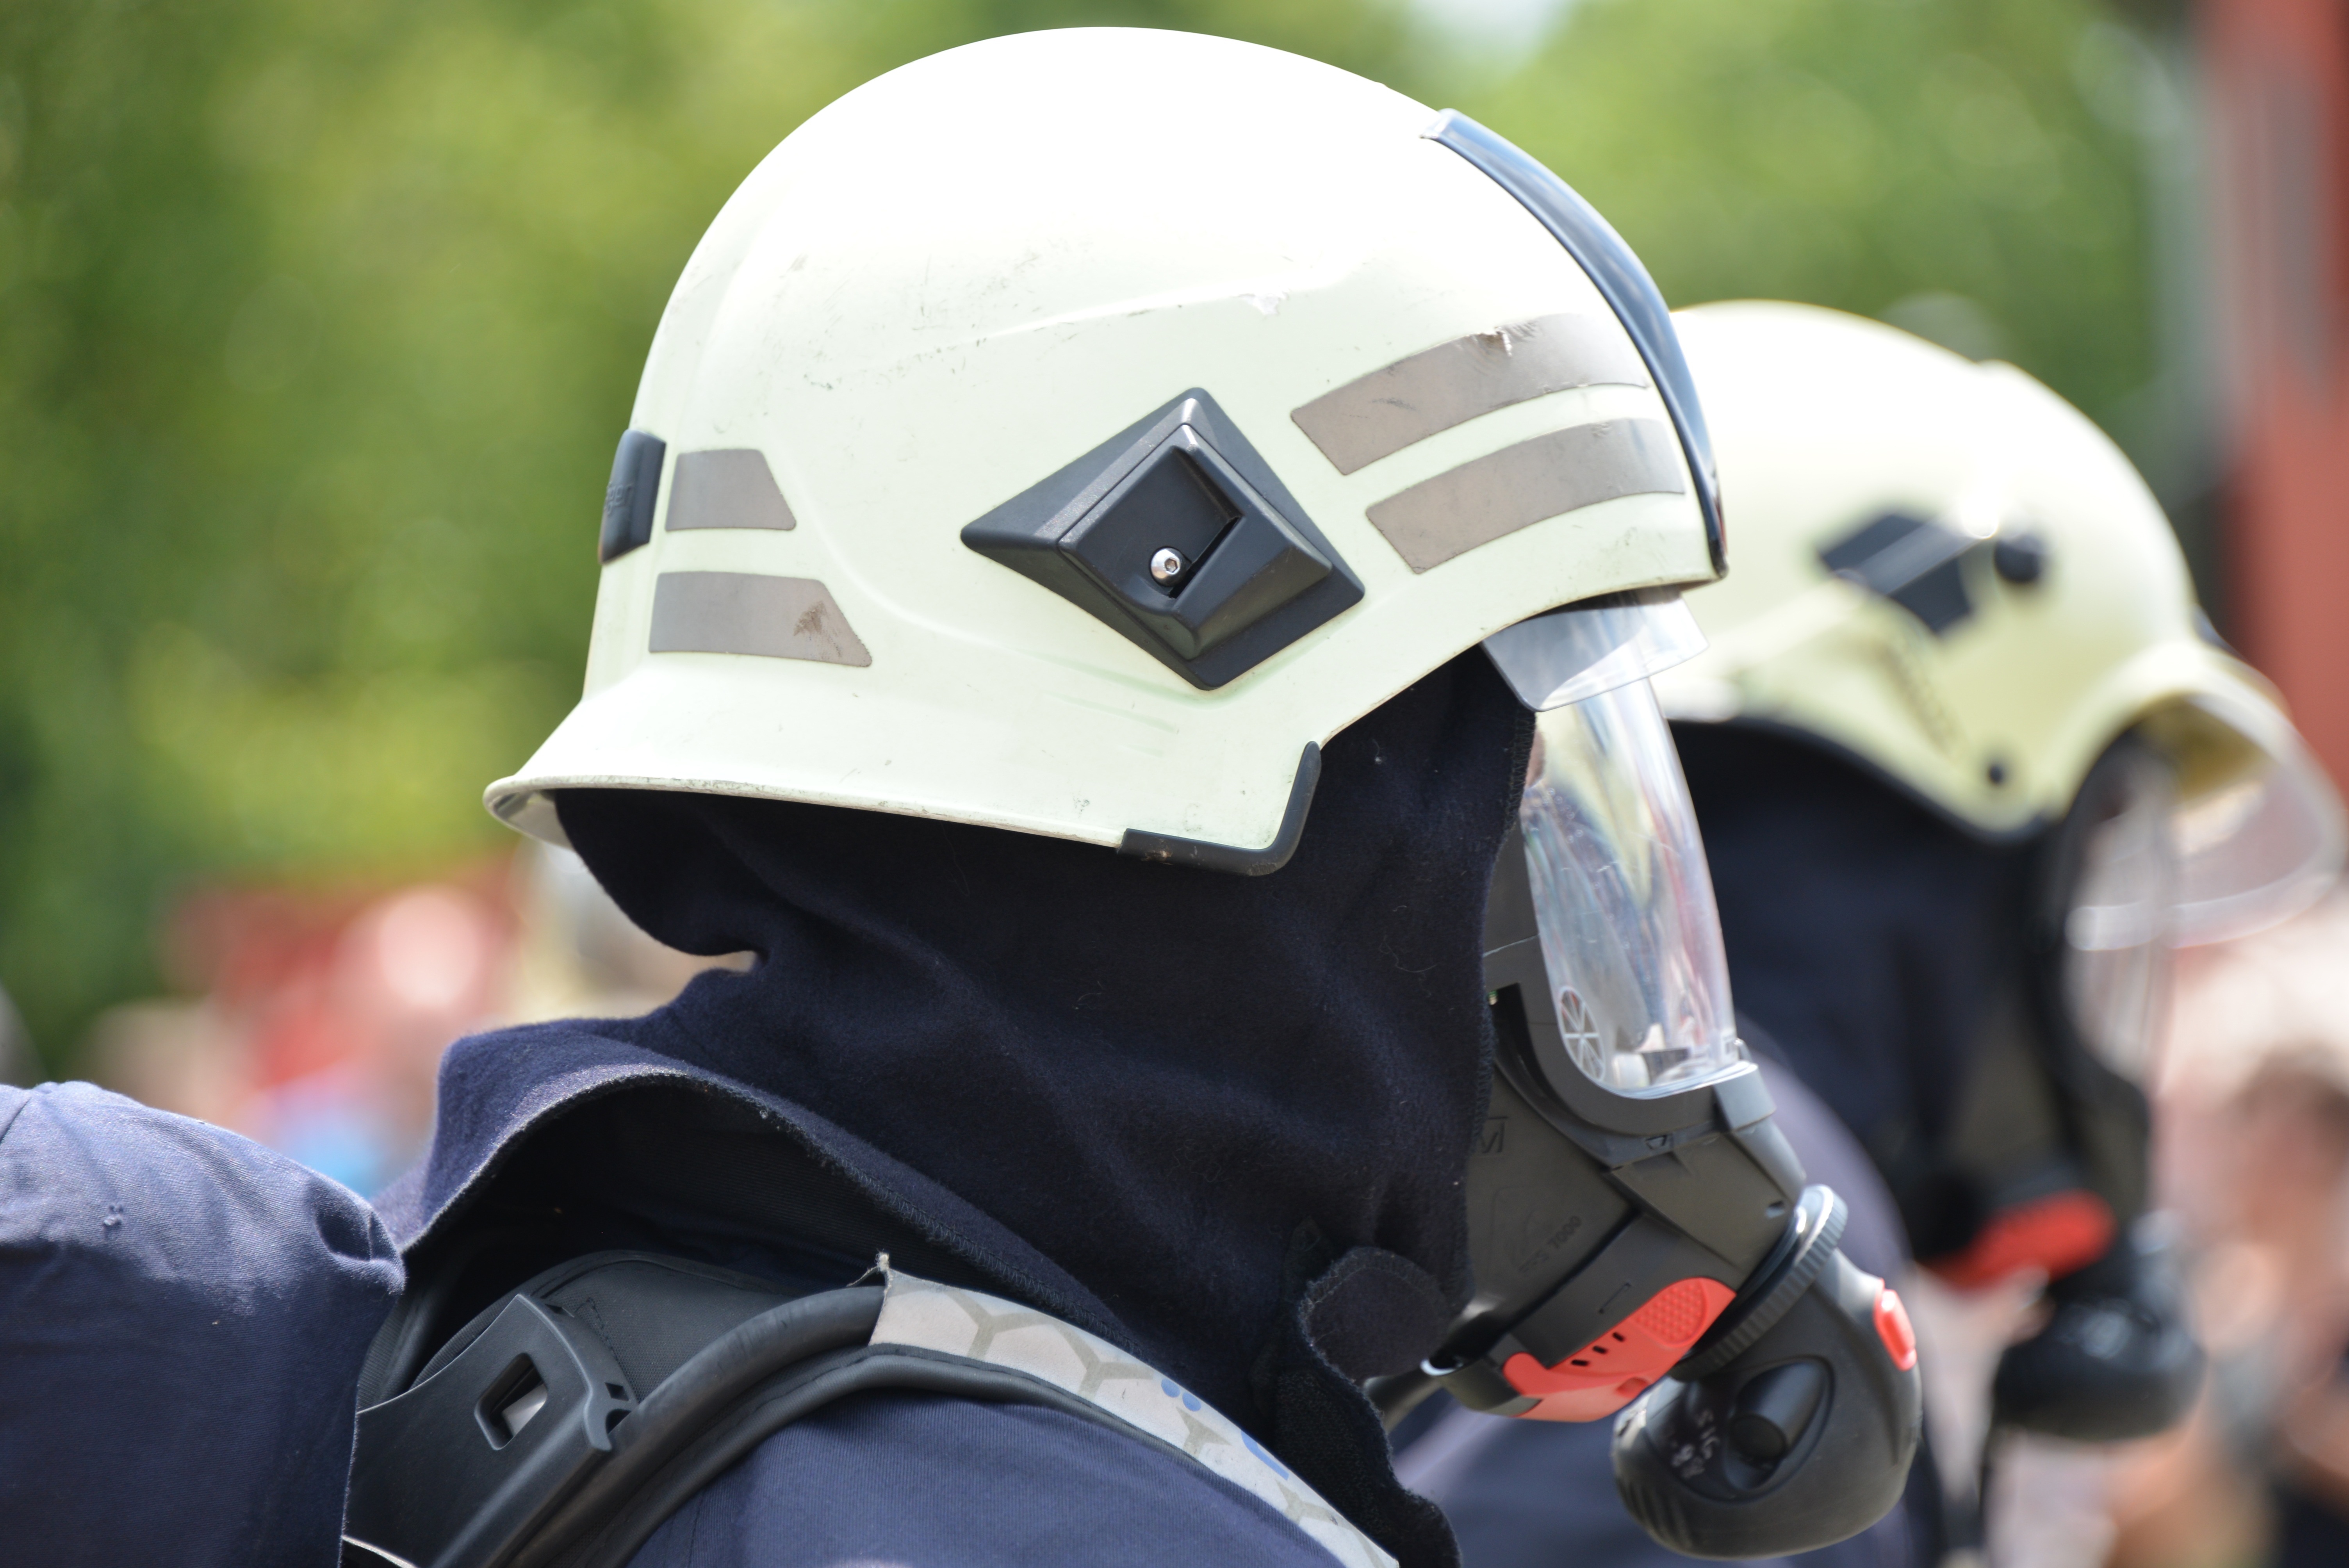
person, vehicle, equipment, motorcycle, flame, fire, clothing, headgear, brand, use, helmet, gas mask, helm, costume, risk, respiratory protection, breathing apparatus, fire fighter, firefighters, rescue, delete, fire fighting, feuerloeschuebung, fire extinguishing, delete exercise, personal protective equipment, football equipment and supplies, protective equipment in gridiron football